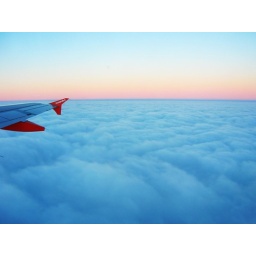
A sea of clouds over Netherlands during the sunrise. We were flying from Amsterdam to Geneva.